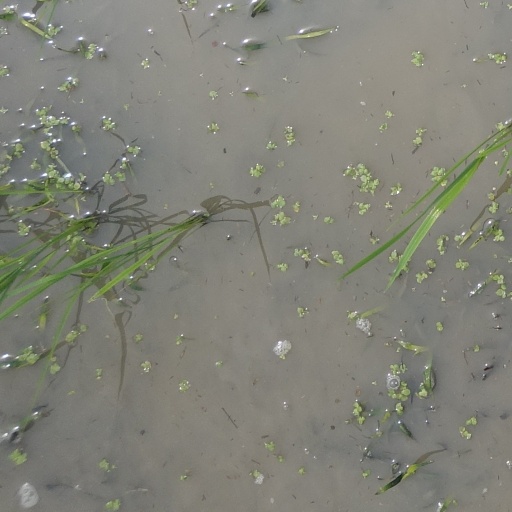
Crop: rice